Postage stamps and postal history of Poland

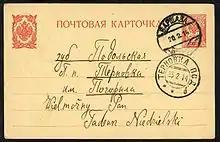
Russian postcard used from Warsaw to Ternowka 20.2.1914. Circular postmark, Russian inscription only.

The earliest record of a postal system in Poland is, from the year 1387, of merchants who organised a private system and introduced horse riders to replace foot letter carriers. In 1530 a monthly postal service from Kraków to Rome was introduced by the Fugger bankers of Venice.